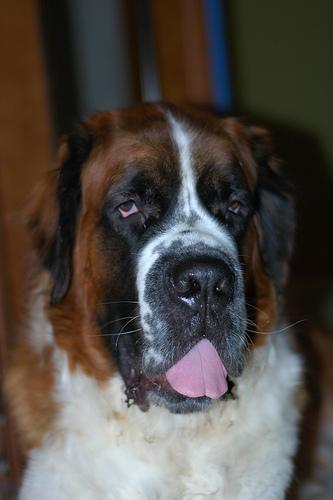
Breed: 211-n000068-Saint_Bernard